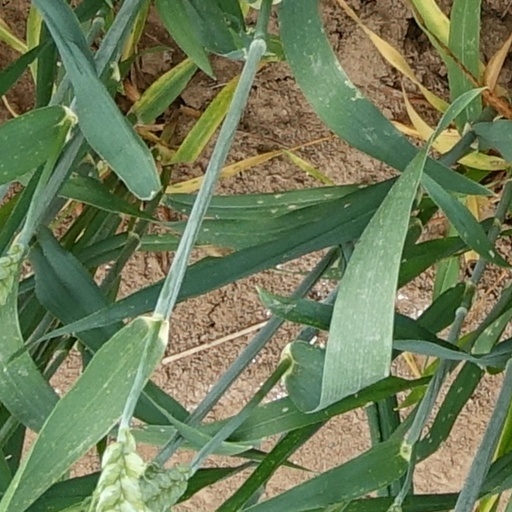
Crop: wheat